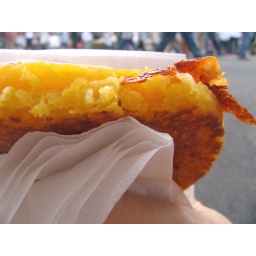
2 sweet cornmeal cakes grilled with mozzarella in between. A quintessential NYC street fair food.